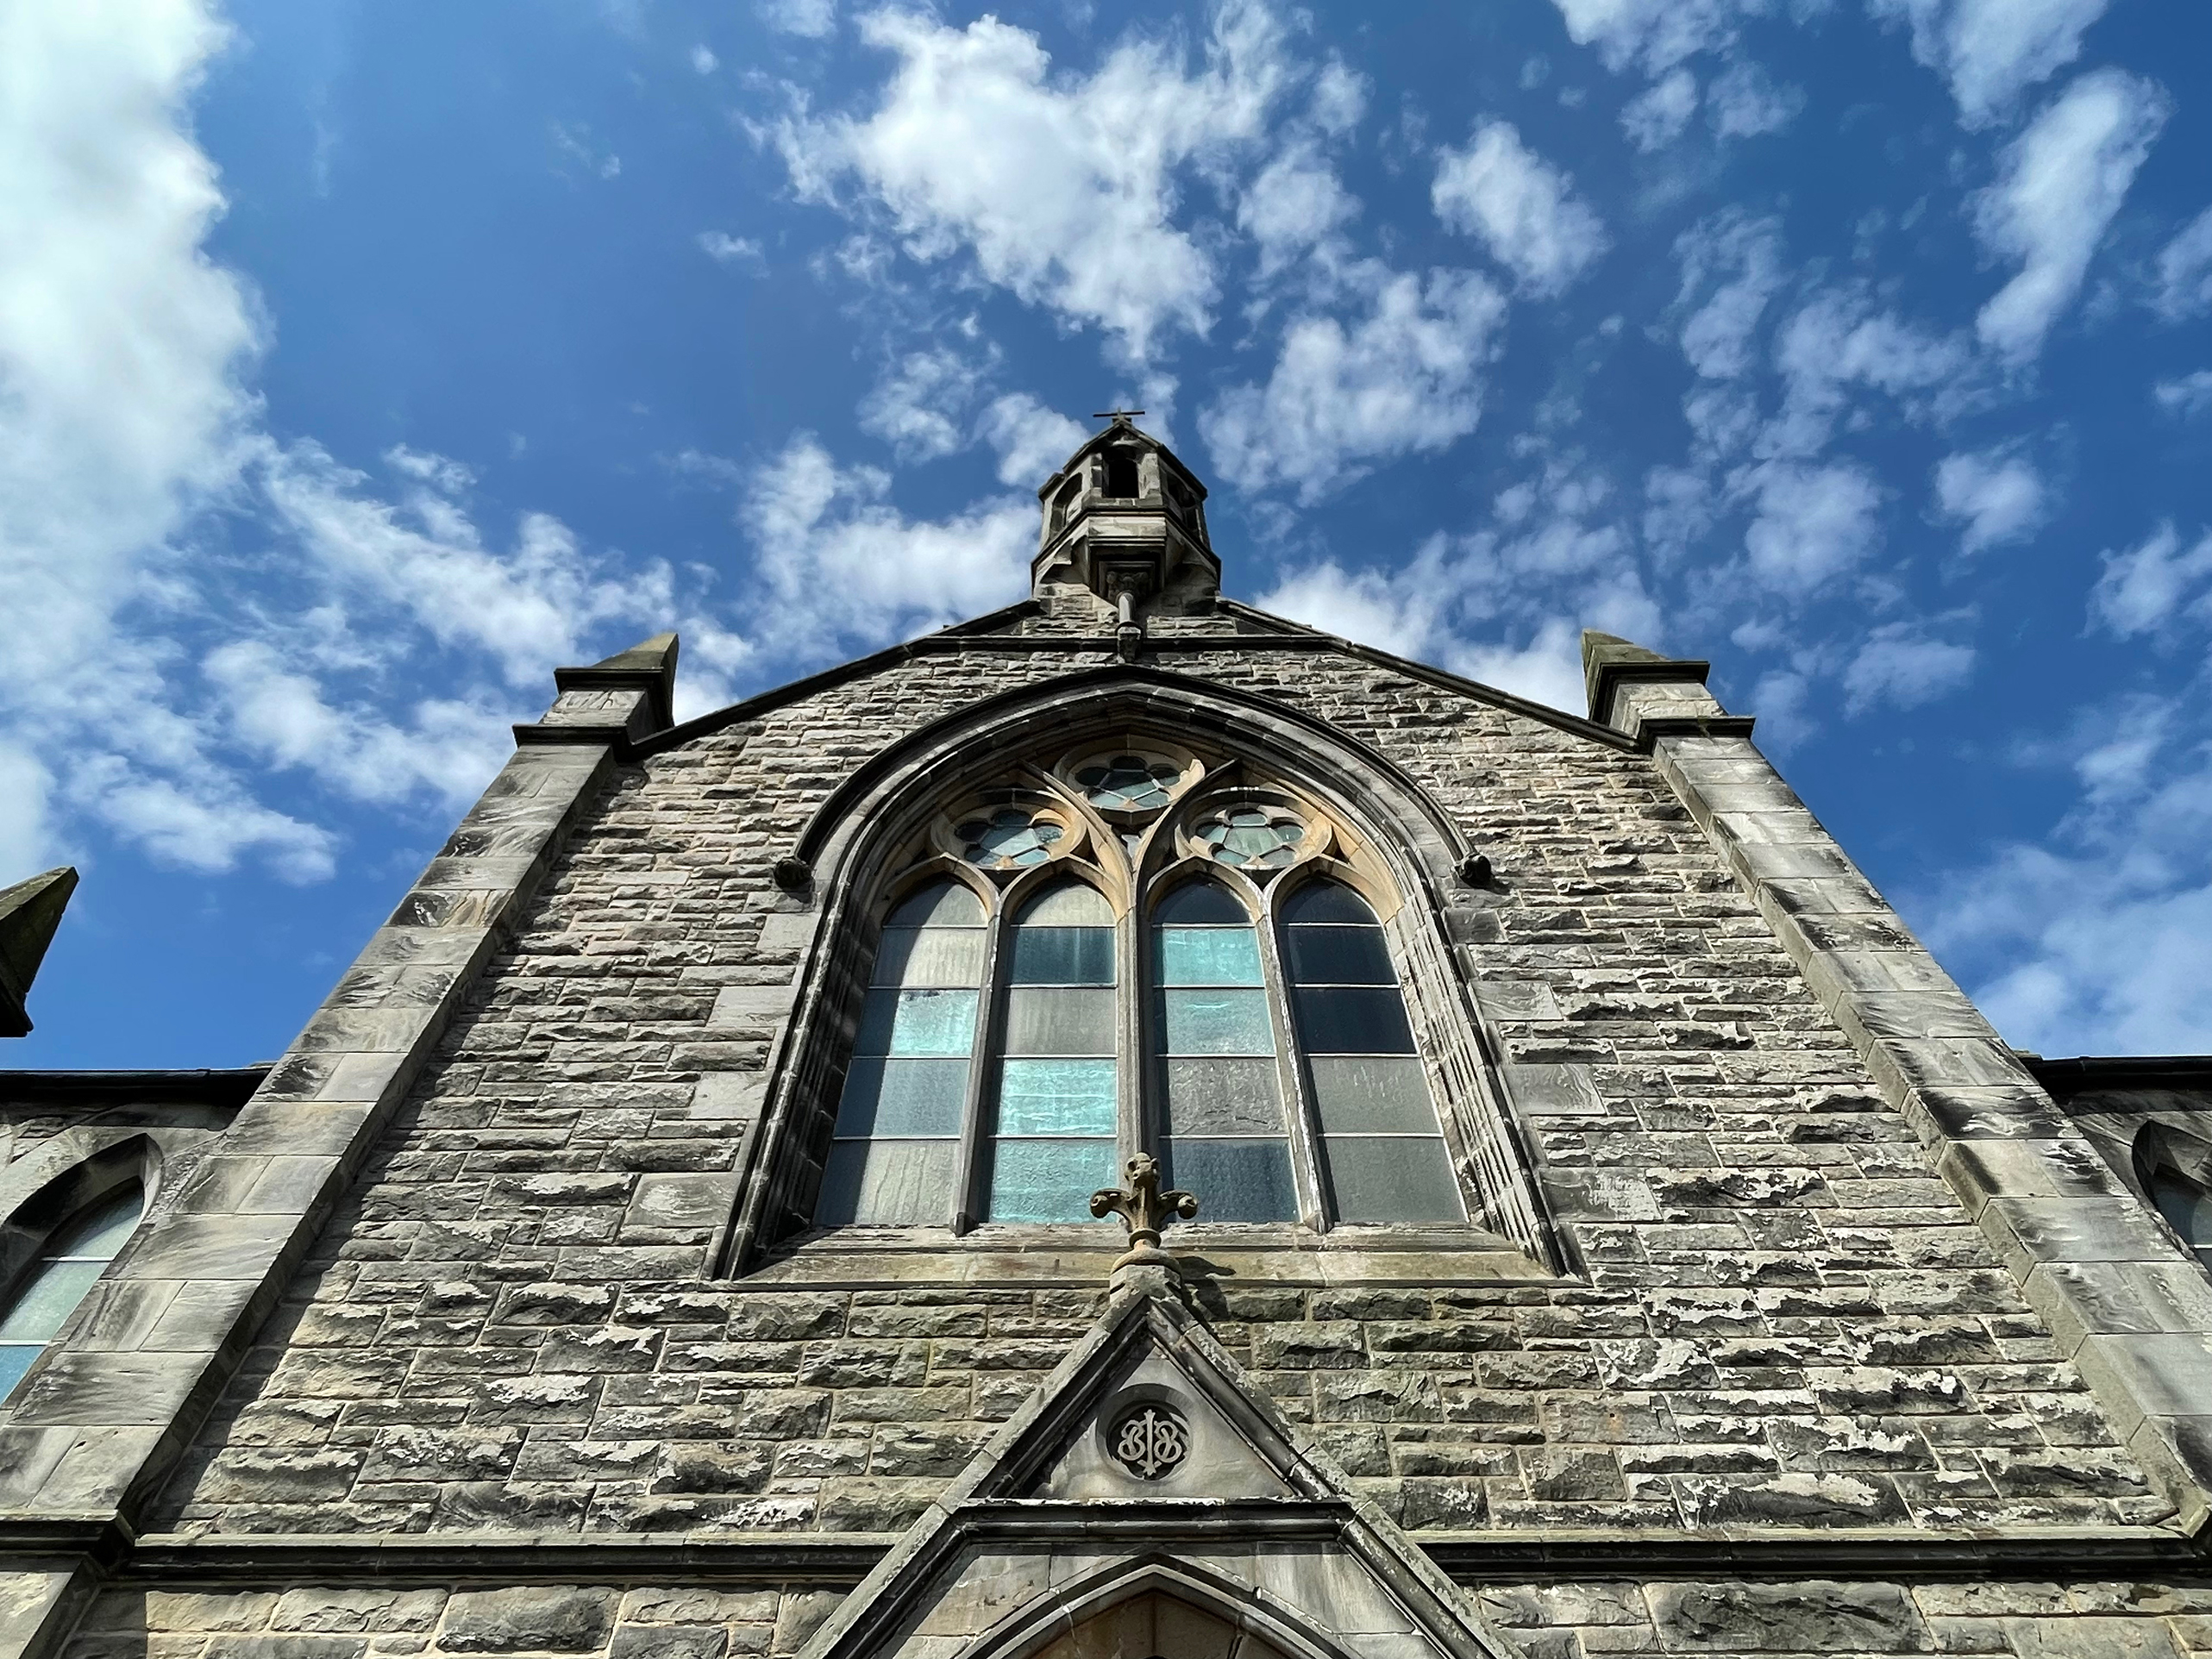
church, wide angle, sky, clouds, window, stone, scotland, roslin, cloud, tower, plant, building, tree, brickwork, facade, symmetry, city, roof, wood, monument, steeple, spire, cumulus, brick, arch, medieval architecture, turret, parish, historic site, history, classical architecture, bell tower, chapel, cross, place of worship, gothic architecture, tourist attraction, house, national historic landmark, convent